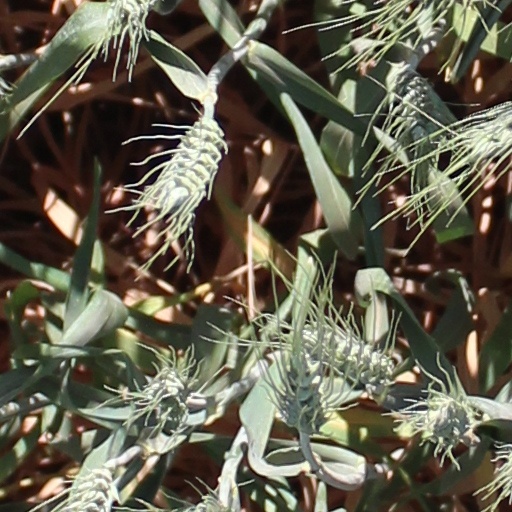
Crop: wheat